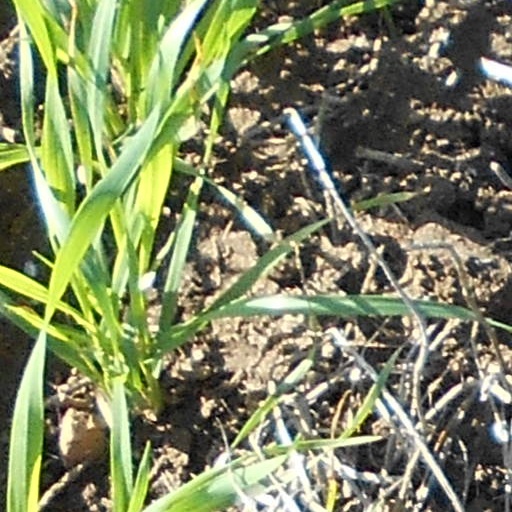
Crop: wheat